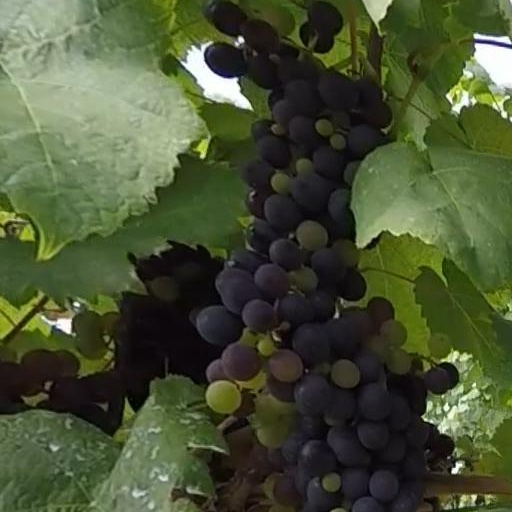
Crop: grape